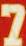
Number: 7